Allenby Street

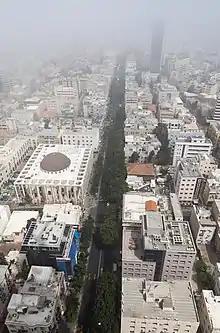
Aerial view of the street

Allenby Street is a major street in Tel Aviv, Israel. It was named in honor of Field Marshal Viscount Allenby.